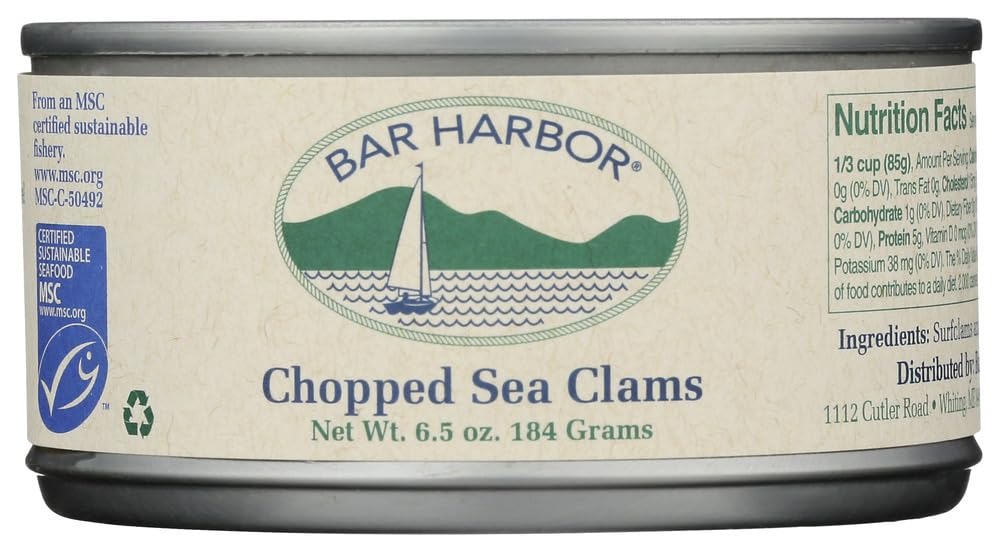
Item Name: Bar Harbor All Natural Chopped Clams, Cans, 6.5 oz, 6 pk
Product Description: <p>Premium, all natural. Quality is our Maine distinction. Chopped clams are excellent for salads, chowders, stews, fritters and stuffing. No artificial preservatives. No MSG.</p>
Value: 39.0
Unit: Ounce

Price: 9.425